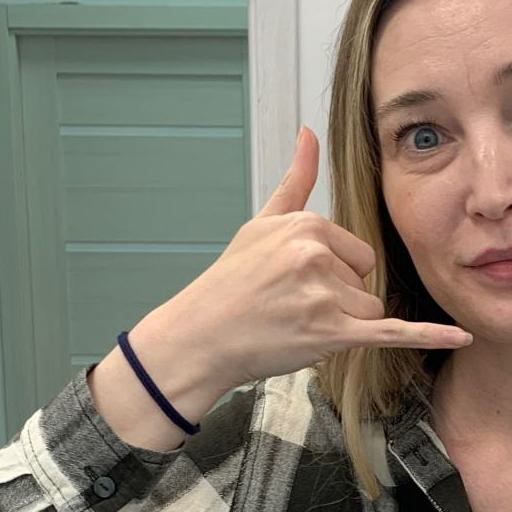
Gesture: call